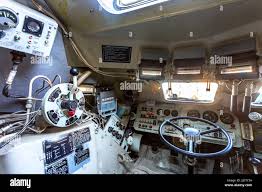
Label: BTR-80